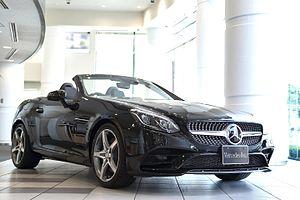
La Mercedes-Benz Classe SLC est le nom donné à deux roadsters du constructeur allemand Mercedes-Benz.
Les voitures de tourisme Mercedes-Benz font partie de la division Mercedes-Benz Cars et de Daimler.